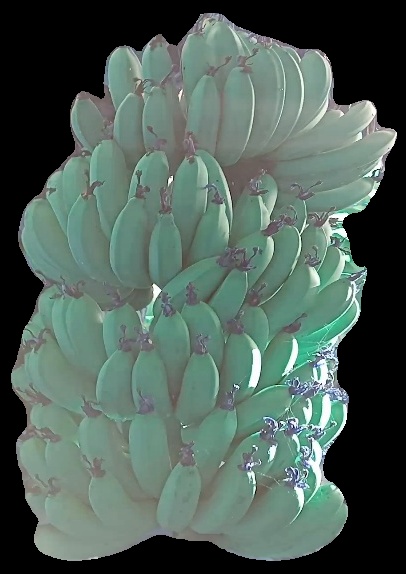
Variety: pachbale
Grade: grade1